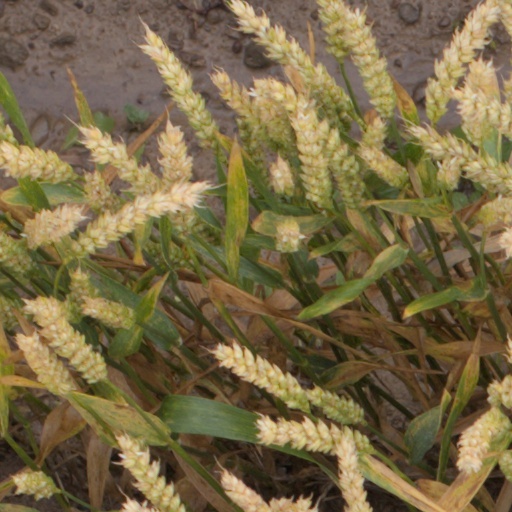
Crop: wheat